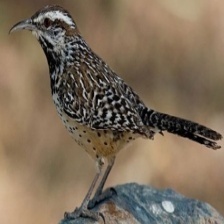
Species: CACTUS WREN
Scientific name: CAMPYLORHYNCHUS BRUNNEICAPILLUS